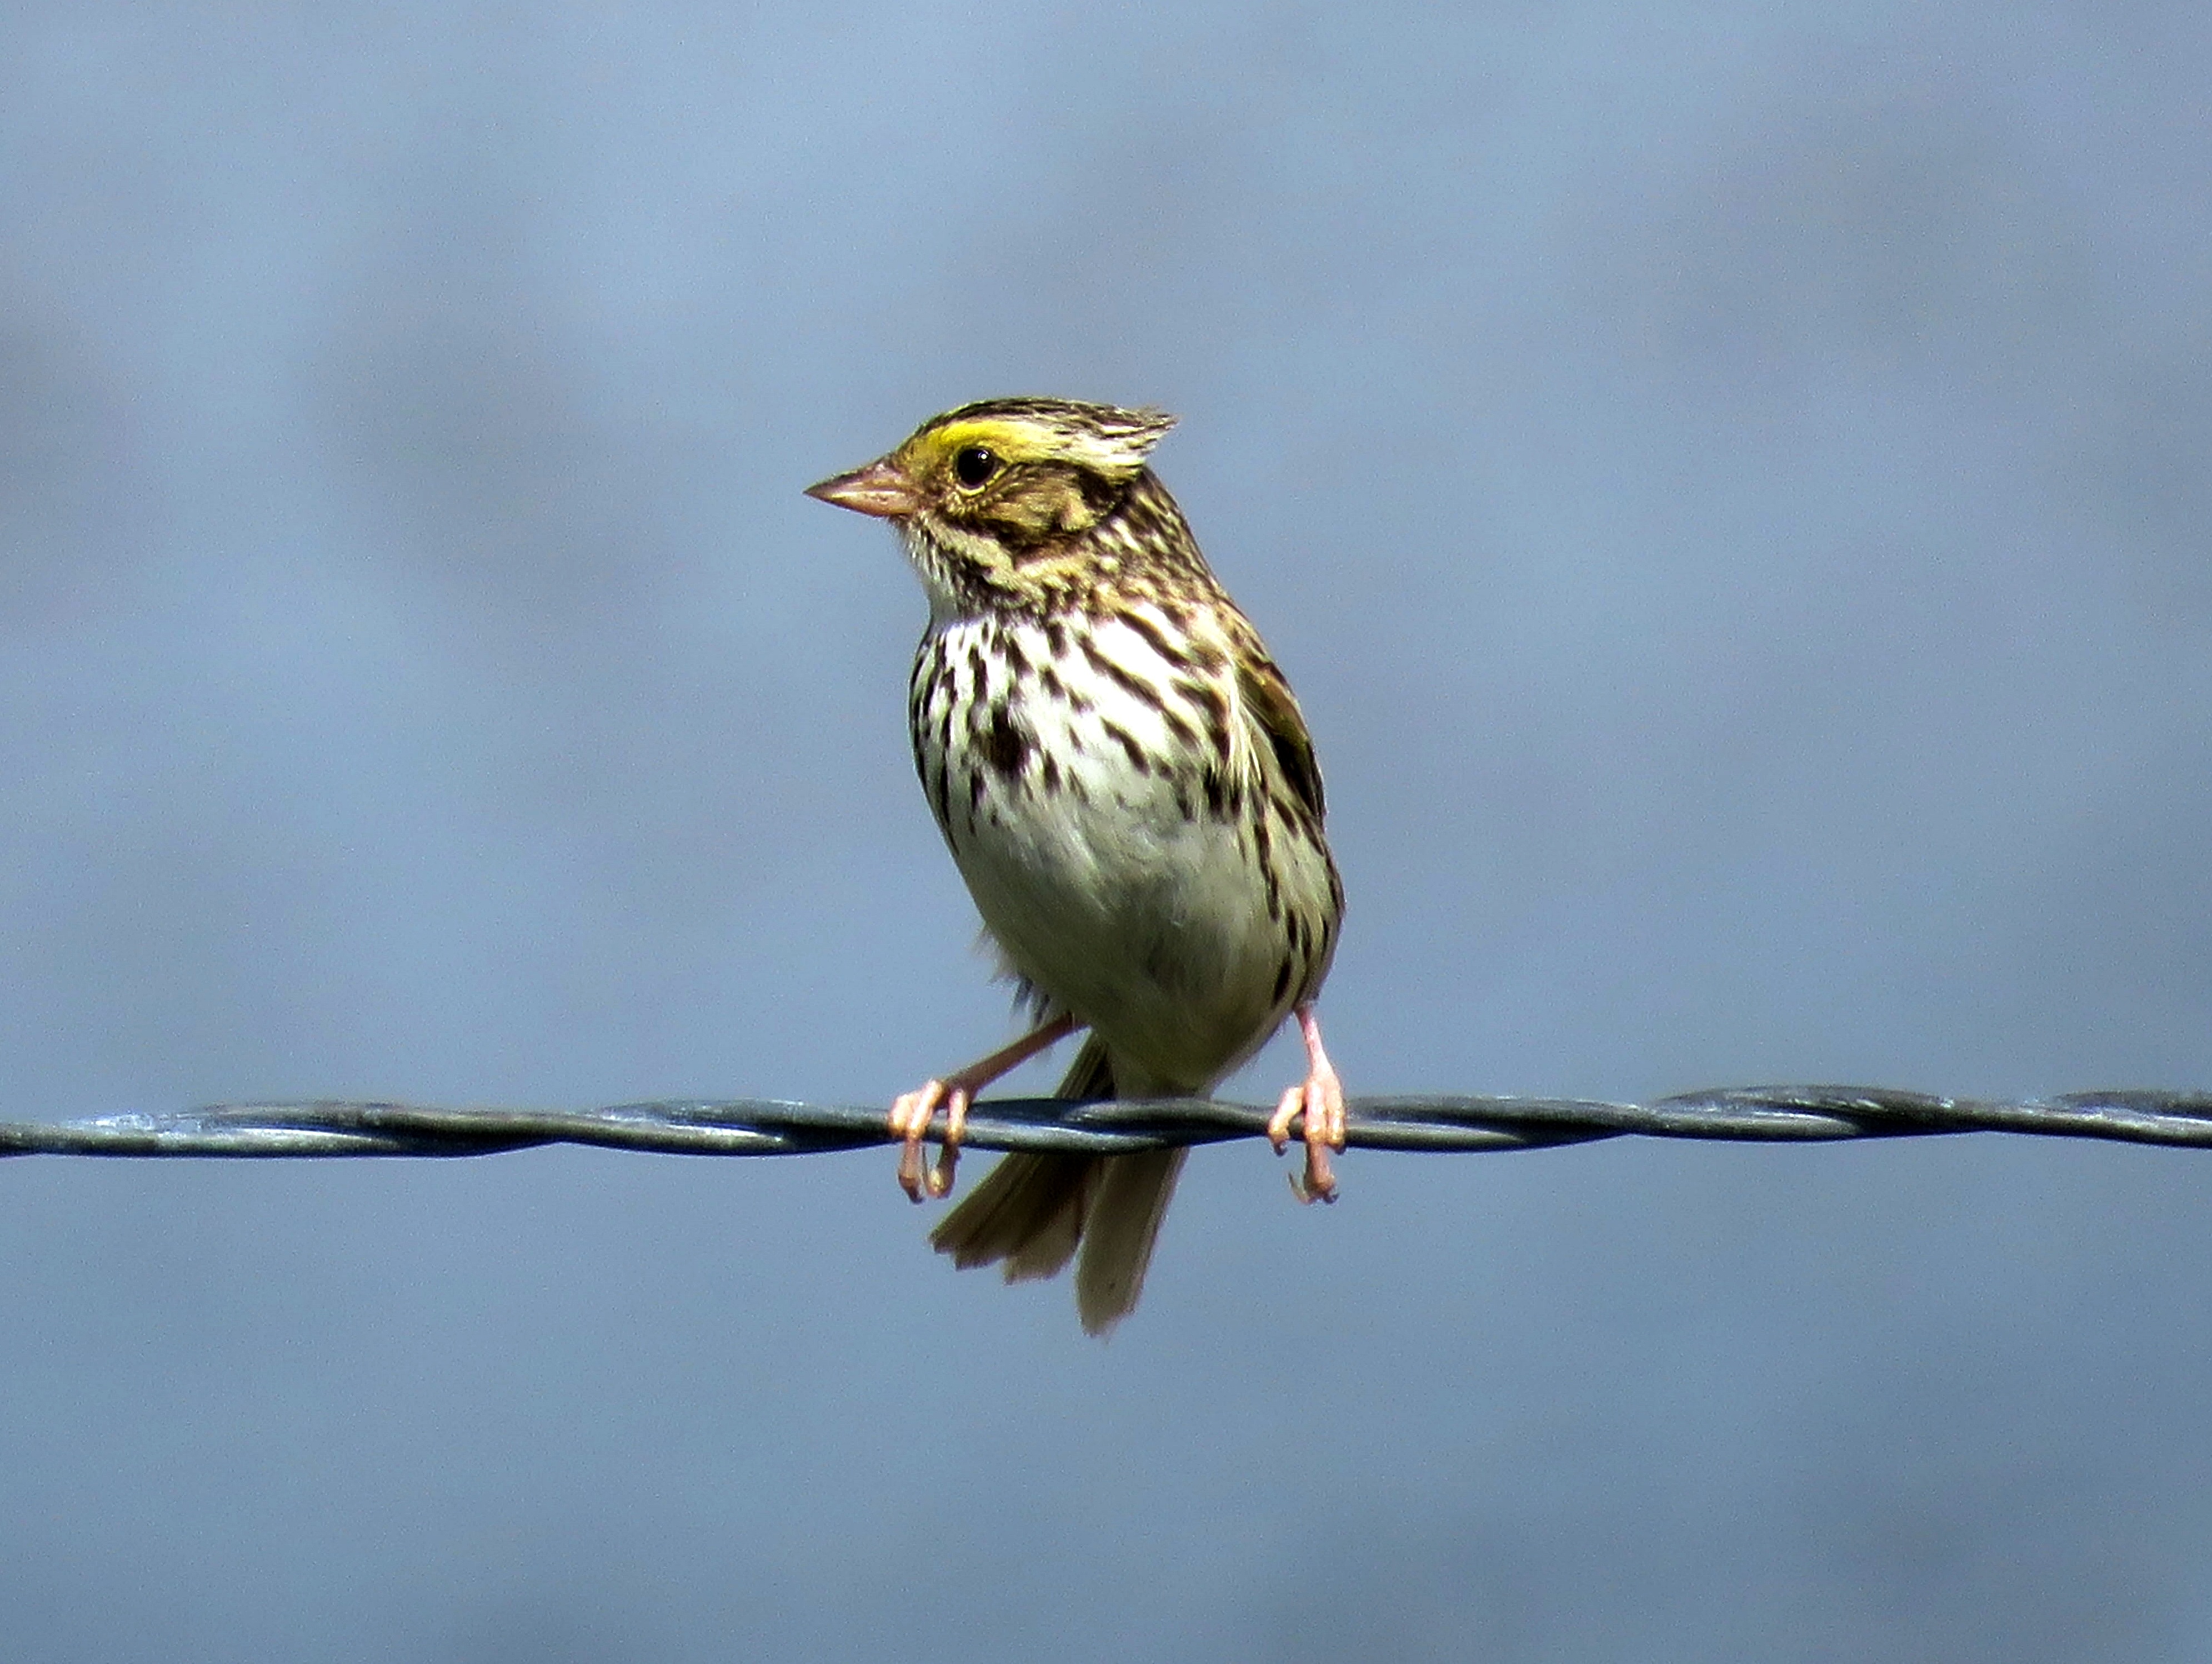
nature, branch, bird, wildlife, beak, fauna, vertebrate, sparrow, finch, wild bird, birding, shorebird, brambling, lark, house sparrow, savannah sparrow, perching bird, emberizidae, ortolan bunting